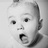
Emotion: surprise